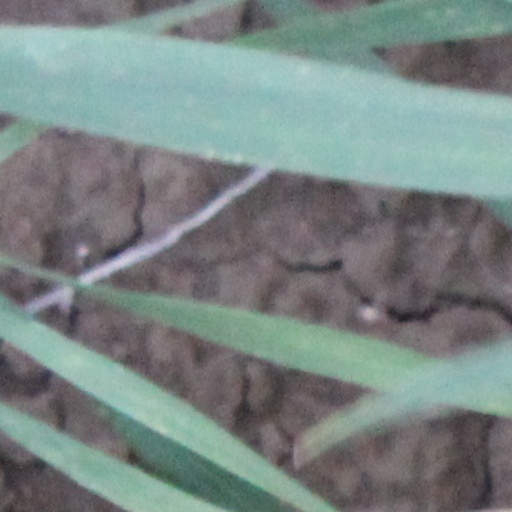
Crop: wheat